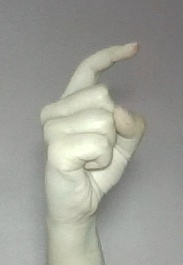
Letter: ra